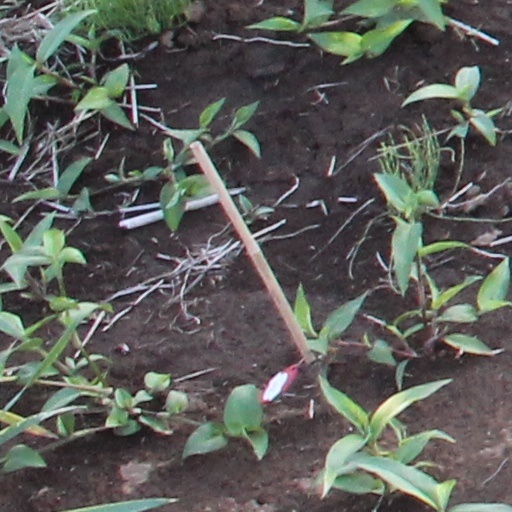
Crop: wheat